Oren Burbank Cheney

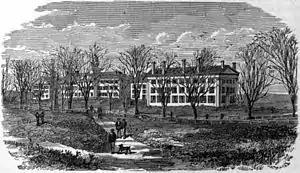
Dartmouth during the 1800s

While going through Parsonsfield, he was surrounded by racial segregation and religious oppression and later in life, sought an educational institution that catered to everyone that required it, that would take the form of a rigorous, and academically prominent school. He was interested in the temperance movement early on and founded his school's temperance society.